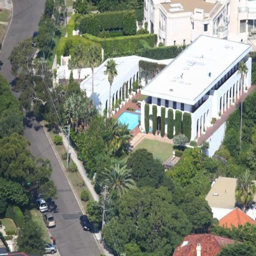
the couple 's mansion broke a record when it was sold for $70 million .